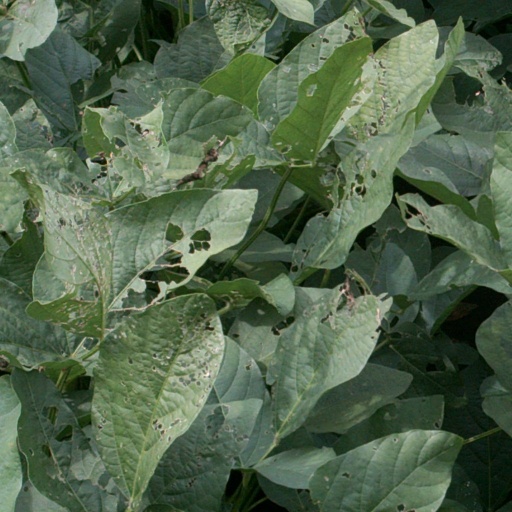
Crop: soybean